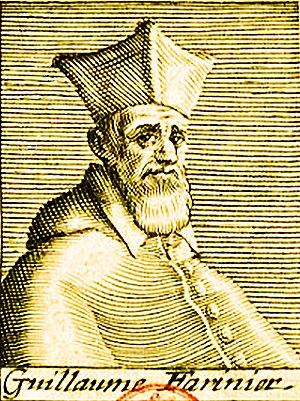
Cardinal Guillaume Farinier de Gourdon
Guillaume Farinier de Gourdon est un cardinal français du XIVᵉ siècle. Il est membre de l'ordre des franciscains.